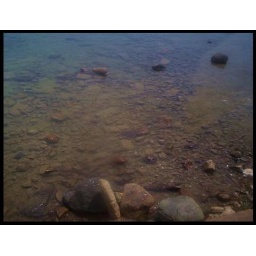
you make me fresh as flowers under these rocks and stones